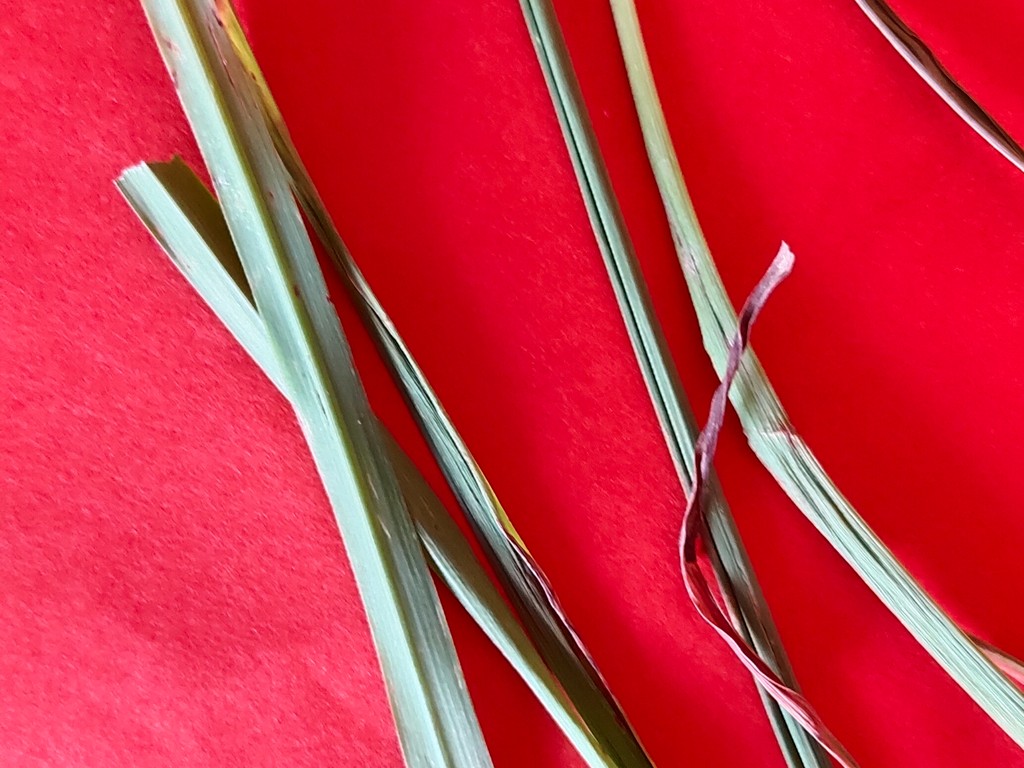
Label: Unhealthy